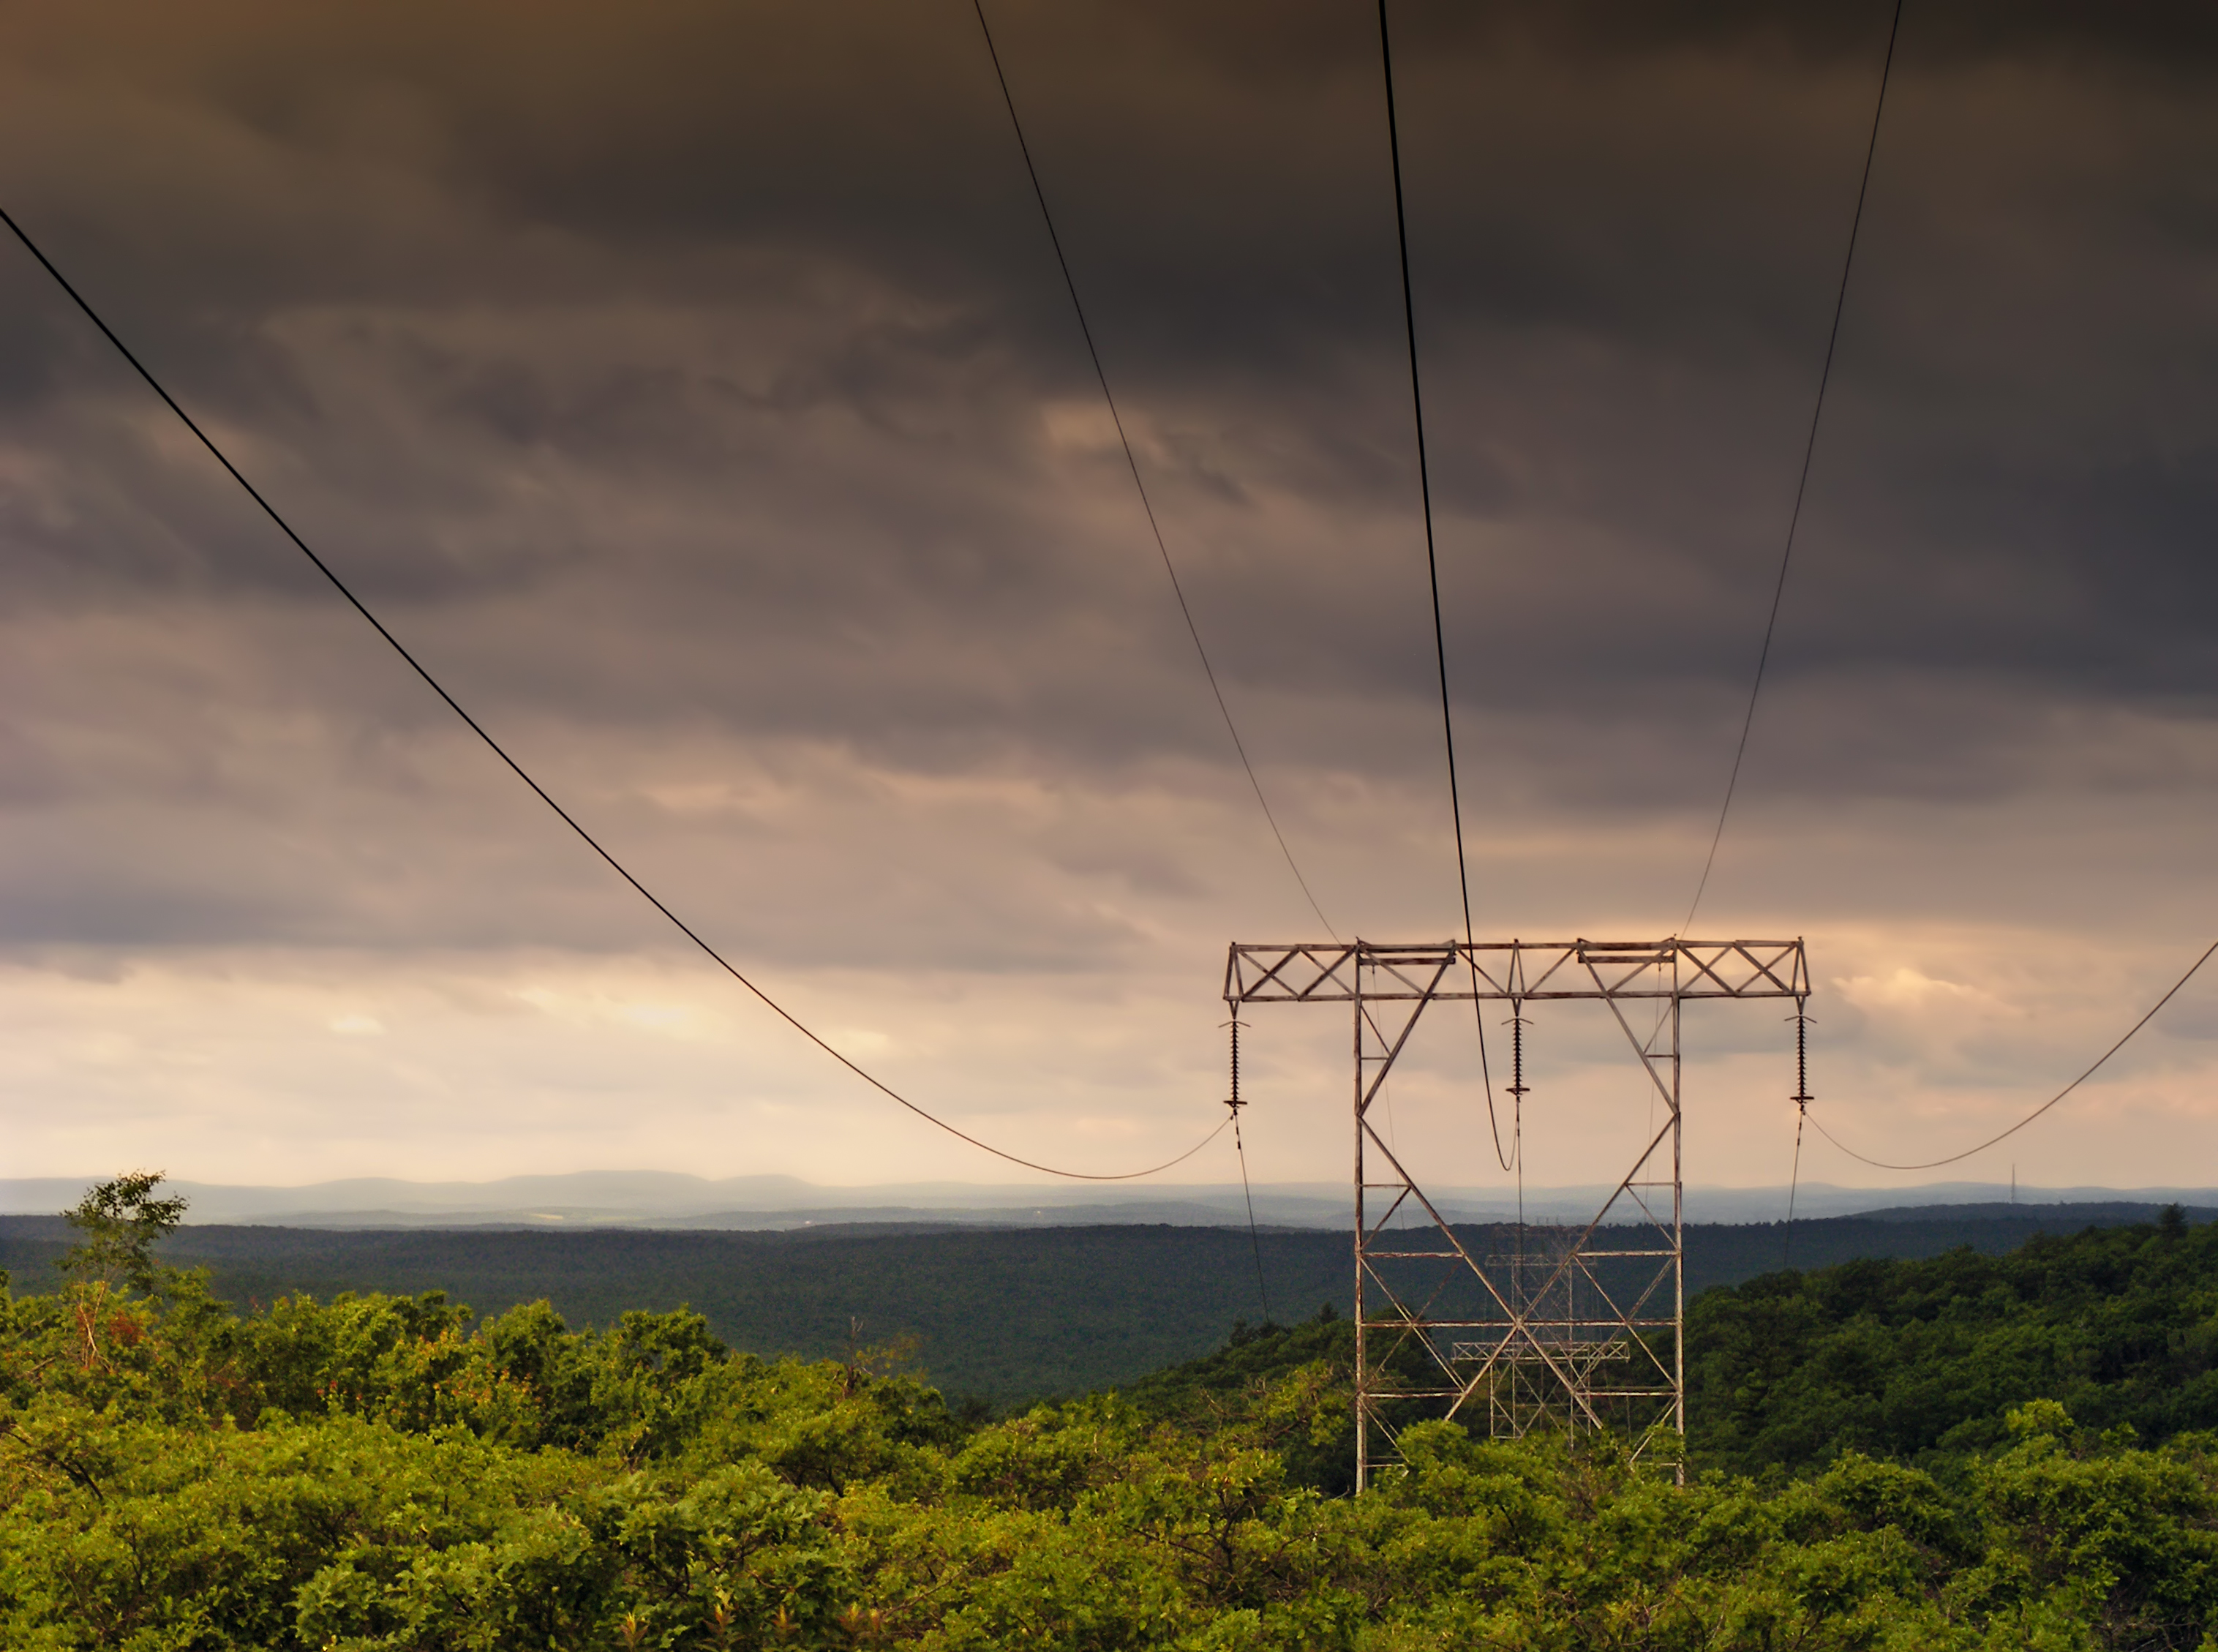
landscape, cloud, sky, hiking, wind, summer, line, weather, electricity, creativecommons, clouds, powerlines, appalachianmountains, poconos, pikecounty, lowlight, pennsylvania, delawarestateforest, nimbostratus, plateau, lowknob, transmission tower, outdoor structure, electrical supply, overhead power line